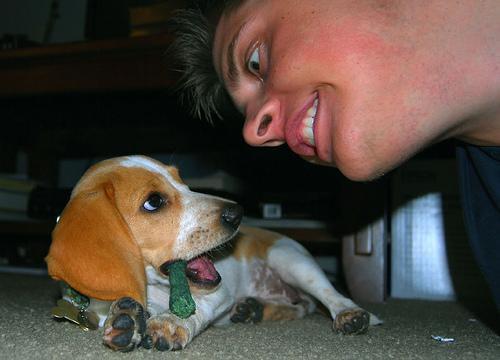
beagle